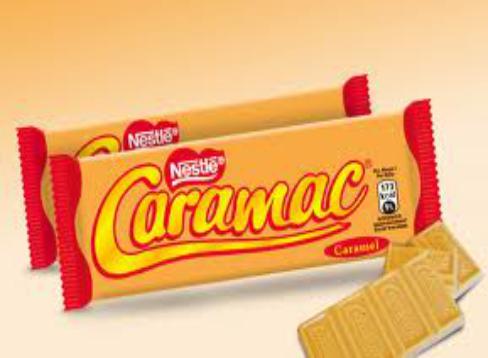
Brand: Caramac
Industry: Food